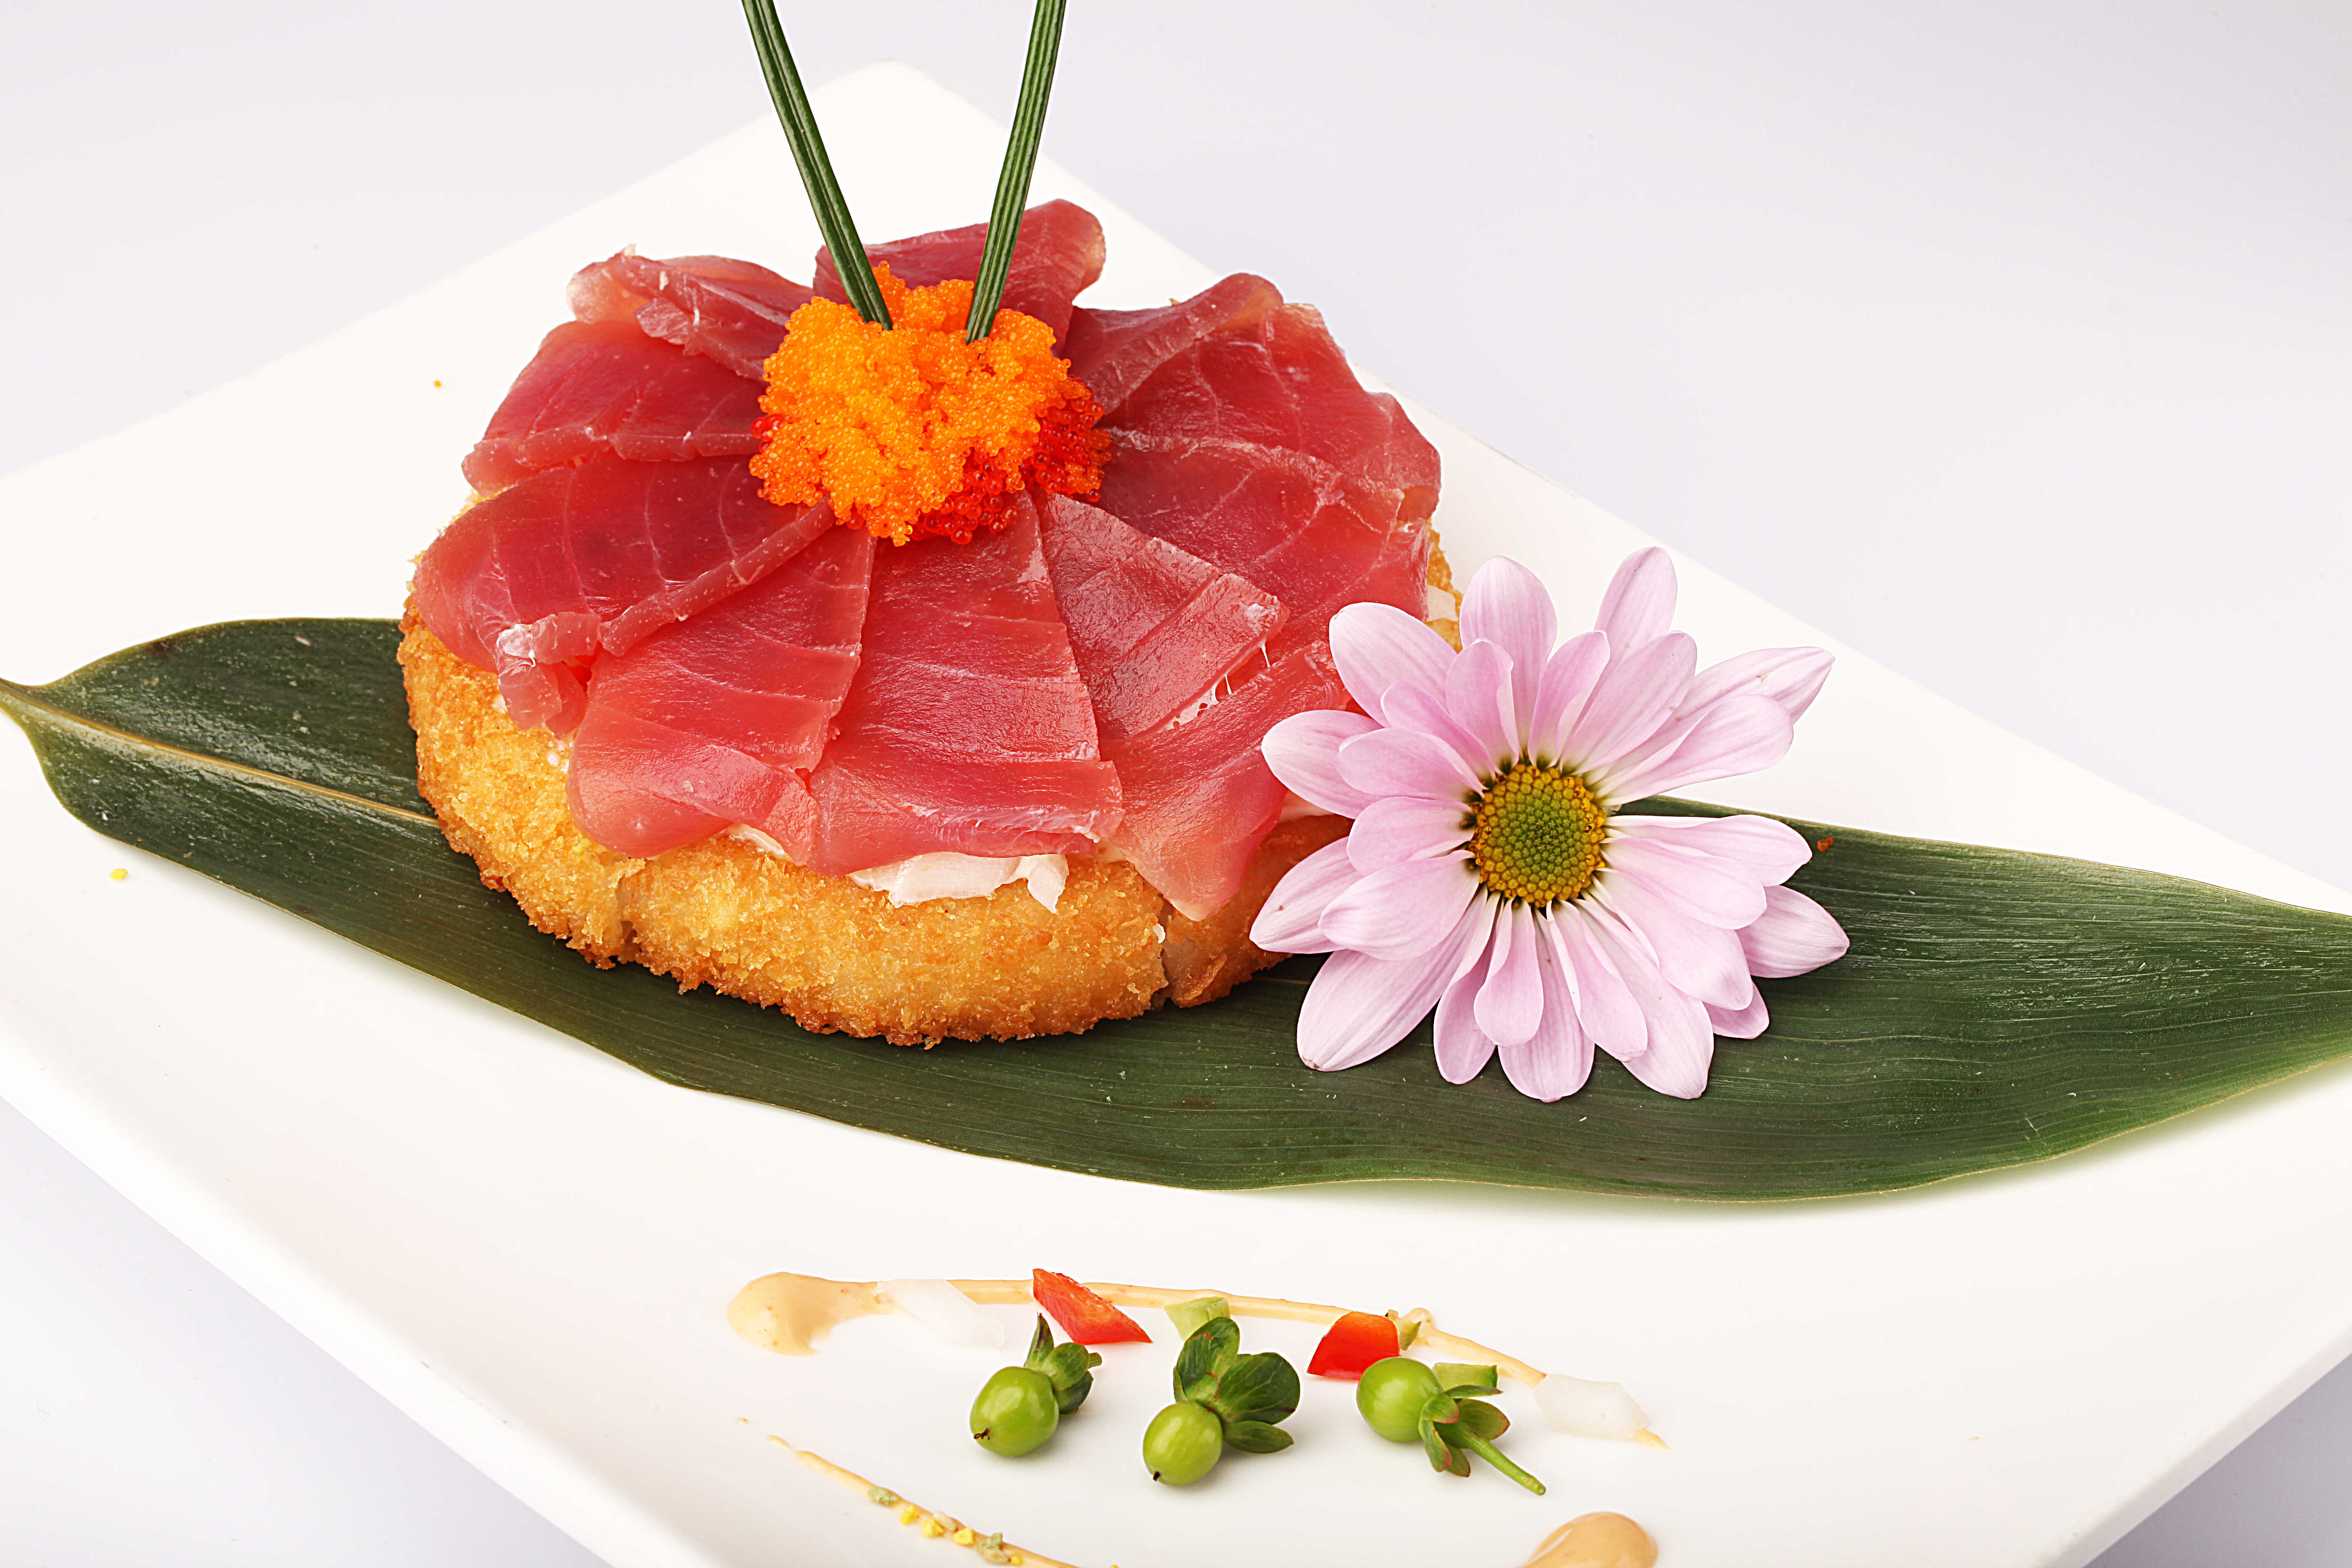
sushi, dish, appetizer, cuisine, garnish, food, hors d oeuvre, bresaola, asian food, canape, carpaccio, kobe beef, finger food, meat